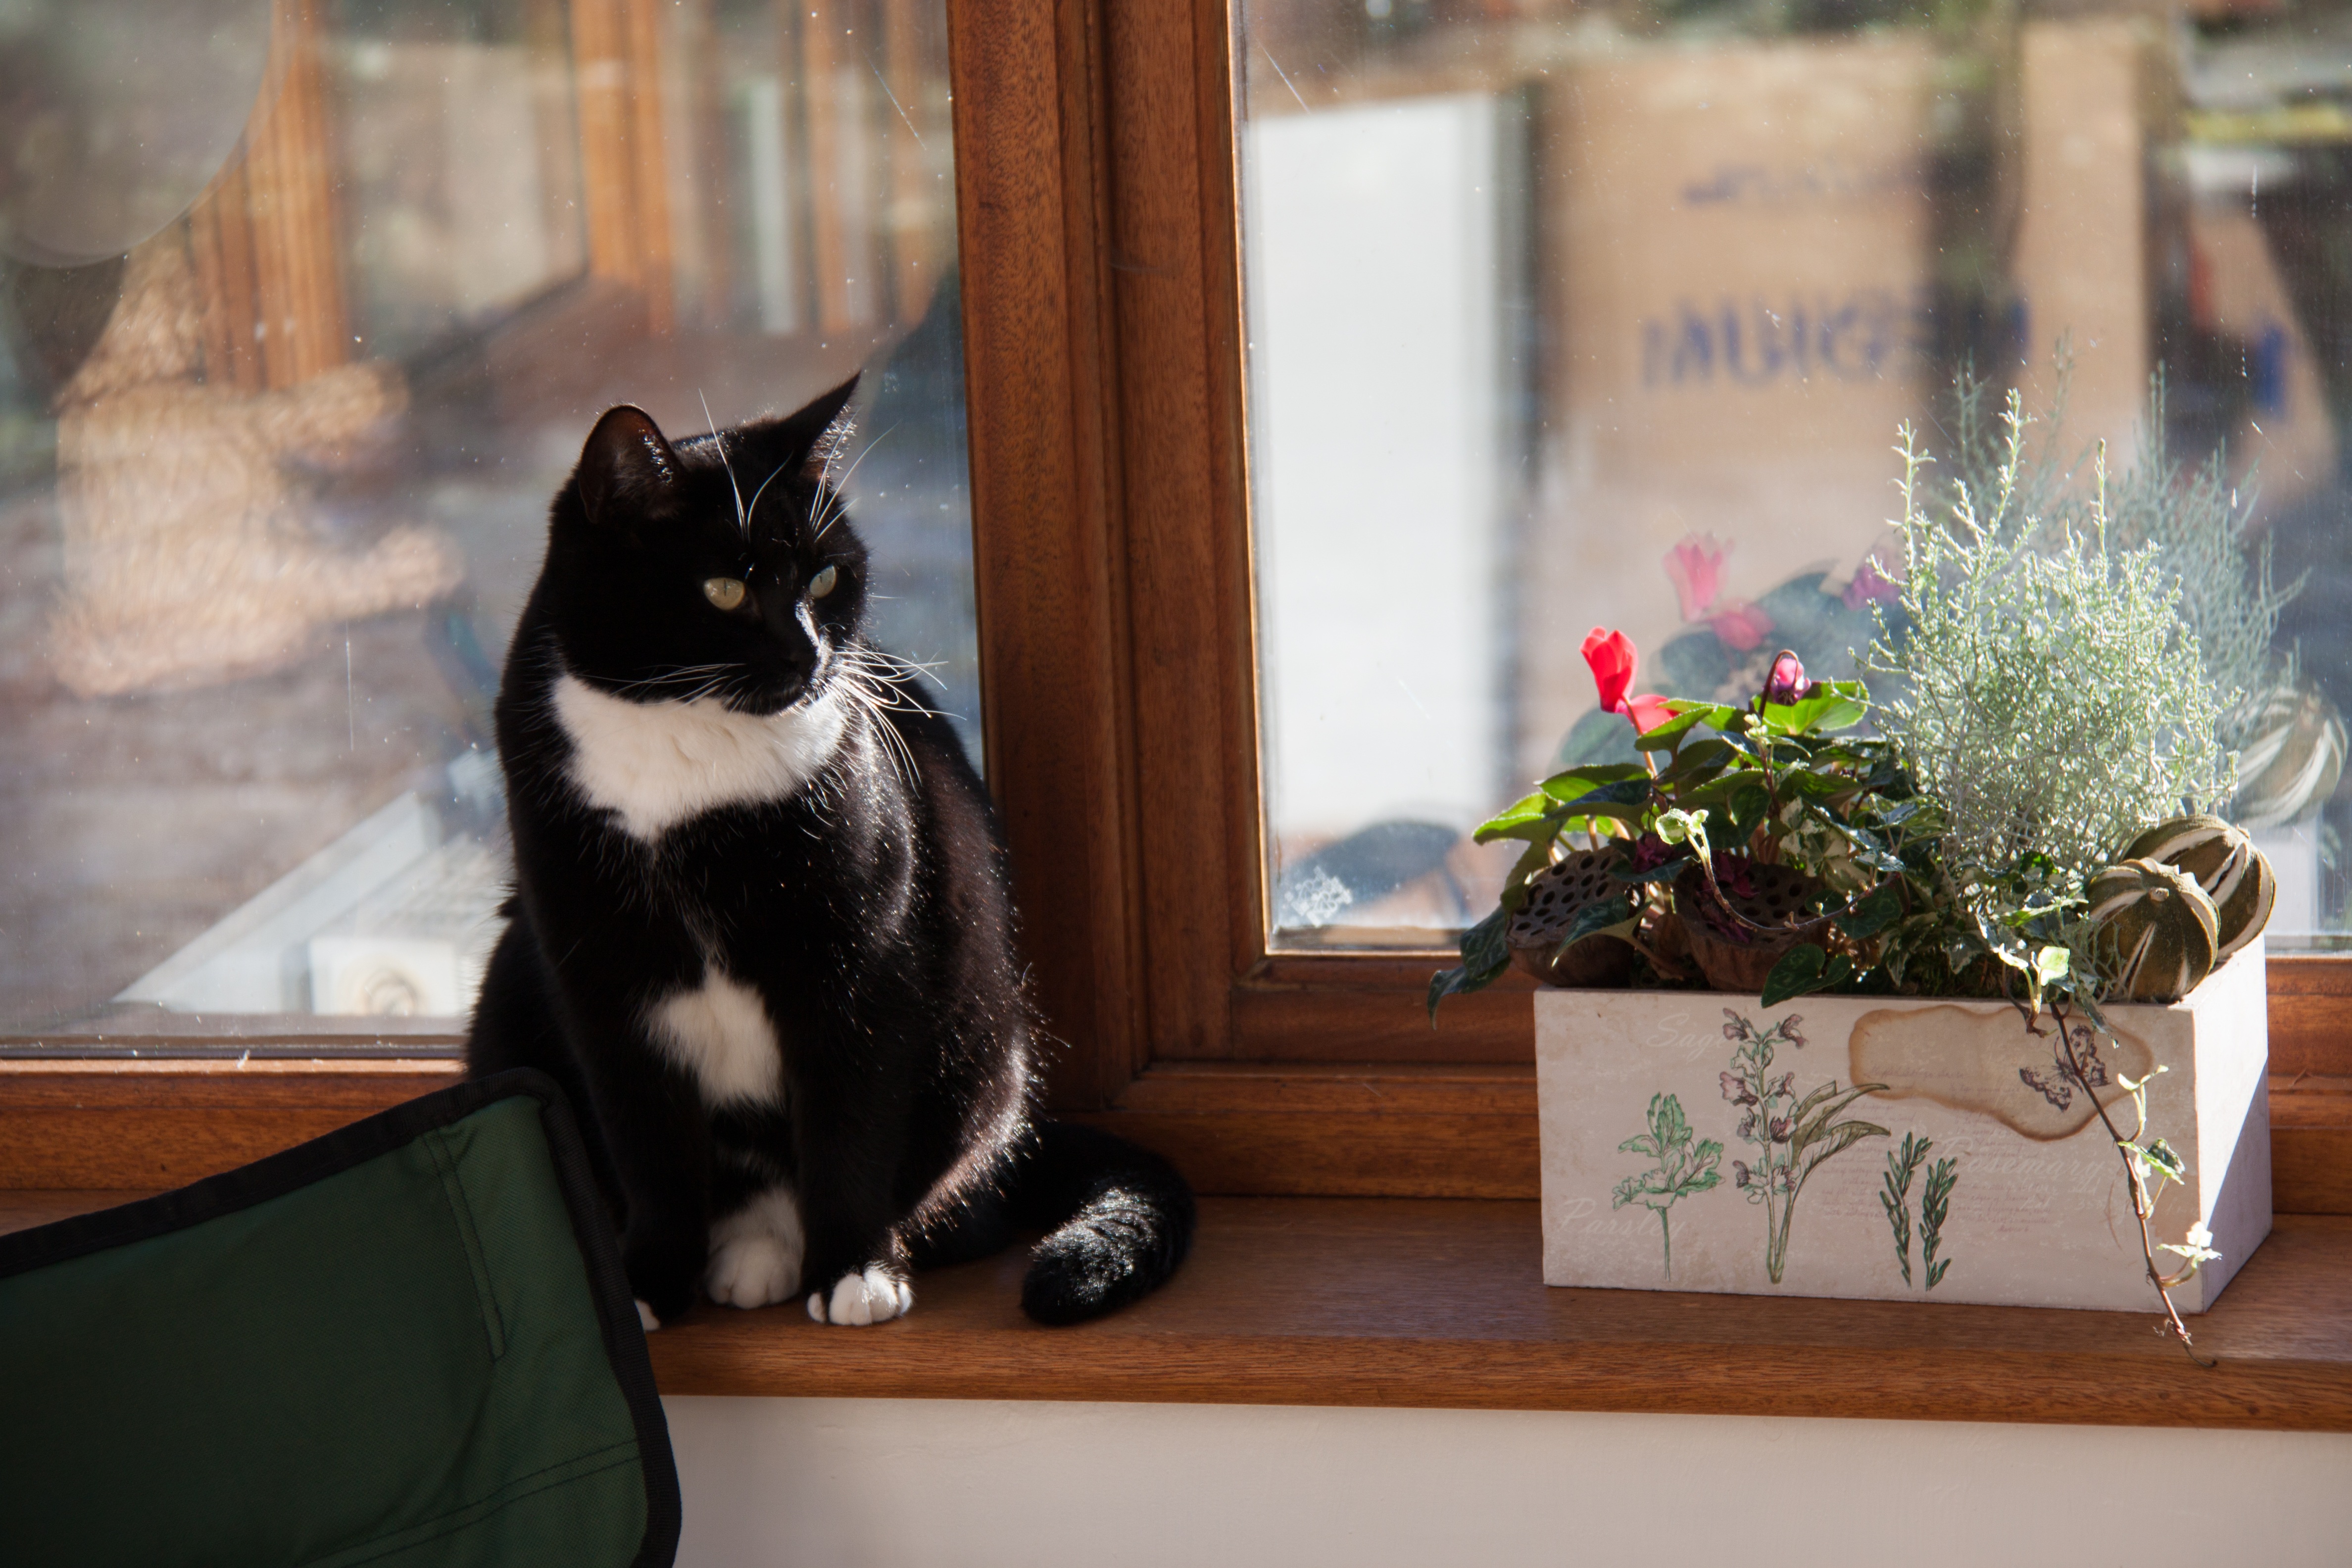
window, home, cat, mammal, window sill, vertebrate, home sweet home, small to medium sized cats, cat like mammal